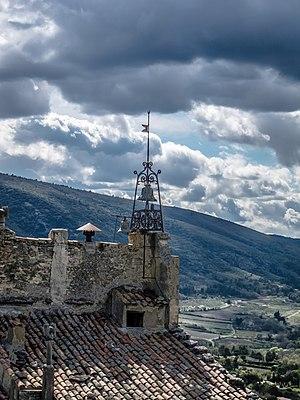
Nuages d'orage au dessus de Bonnieux
Bonnieux est une commune française, située dans le département de Vaucluse en région Provence-Alpes-Côte d'Azur. On appelle ses habitants les Bonnieulais.